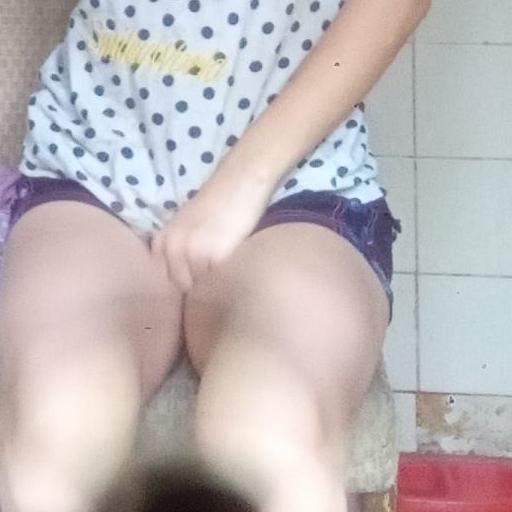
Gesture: no_gesture